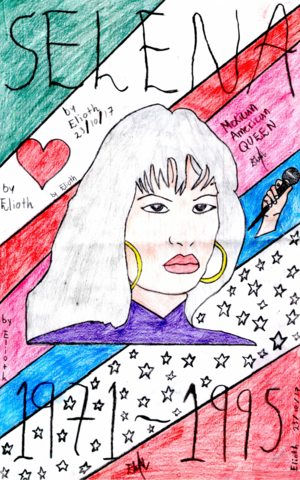
Selena Quintanilla Perez, dite Selena, née le 16 avril 1971 à Lake Jackson au Texas et morte assassinée le 31 mars 1995 à Corpus Christi au Texas, est une chanteuse américaine d'origine mexicaine, qui a été surnommée la « reine » de la musique Tex-Mex.